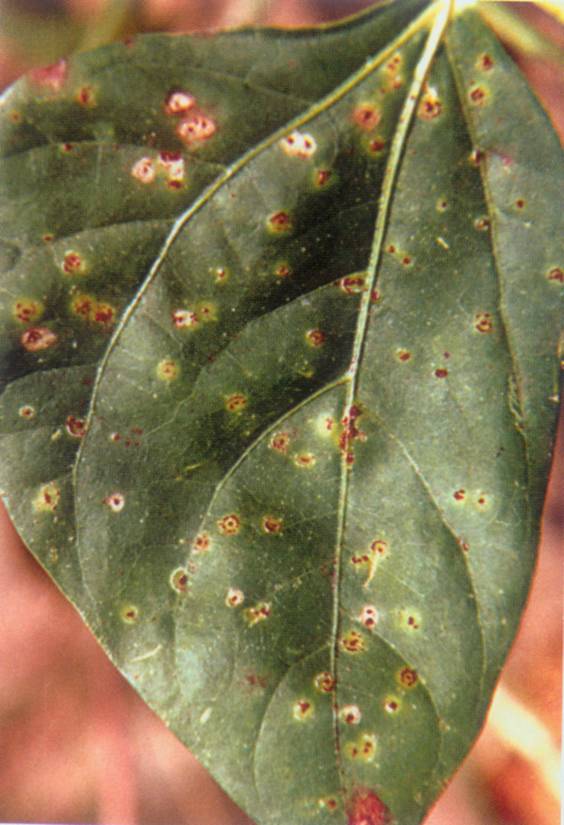
Plant: Bean
Disease: bean rust